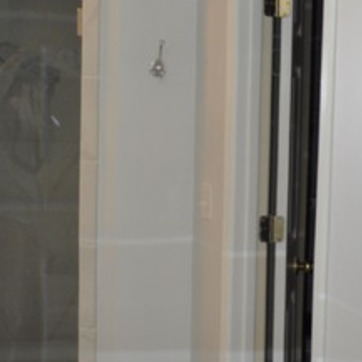
Material: mirror